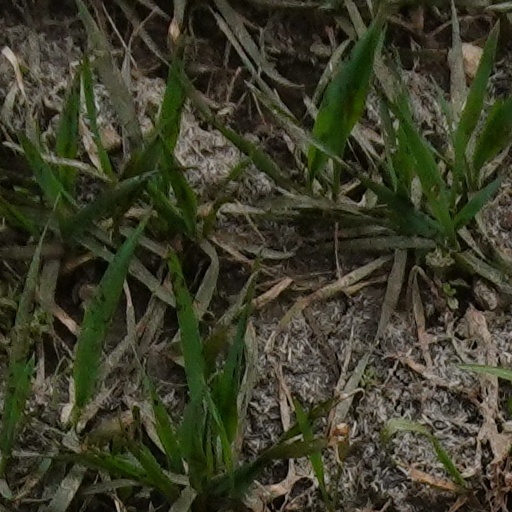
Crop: wheat